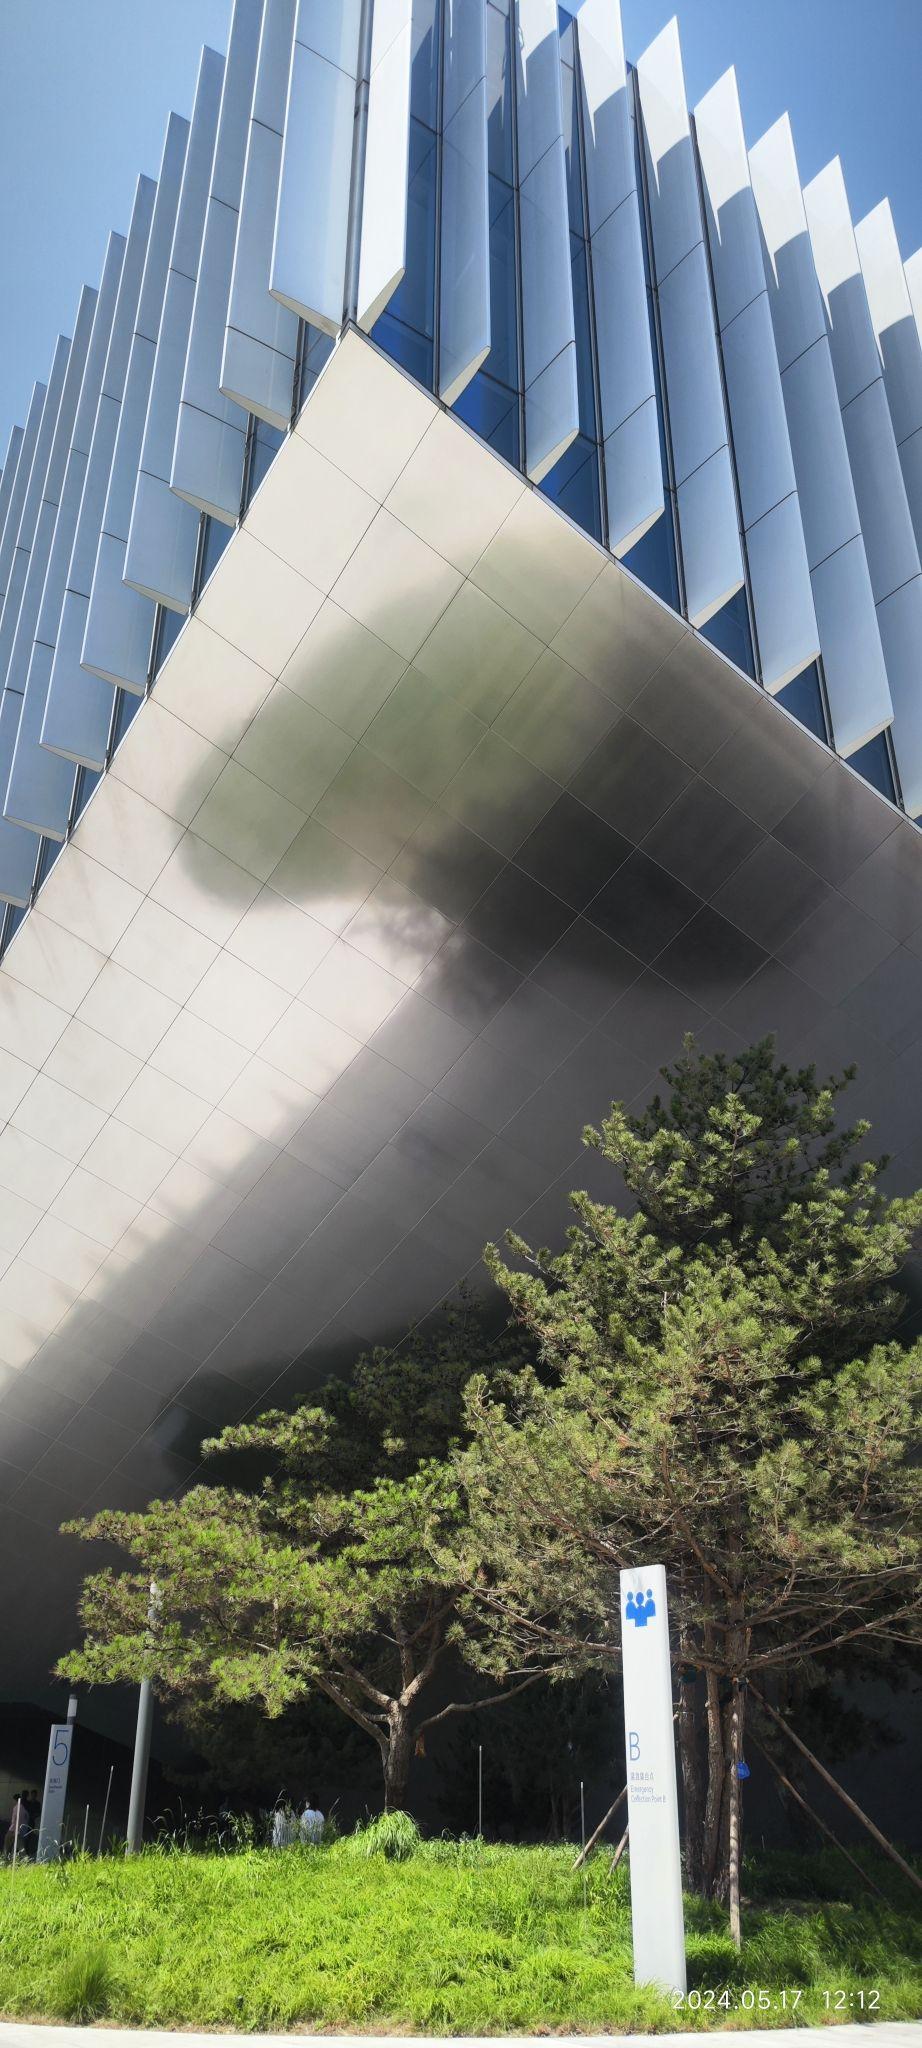
地标名称：腾讯北京总部大楼
所在城市：北京市·海淀区